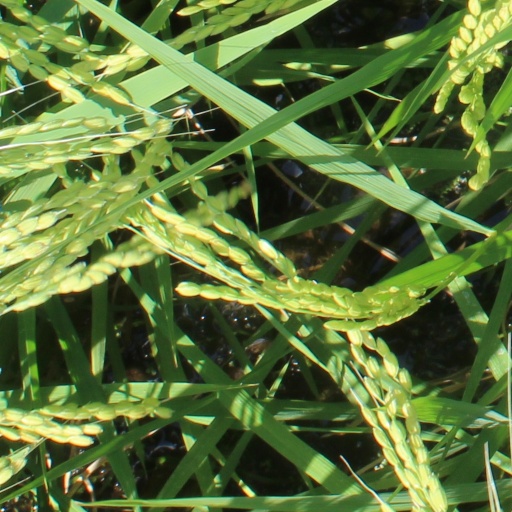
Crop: rice